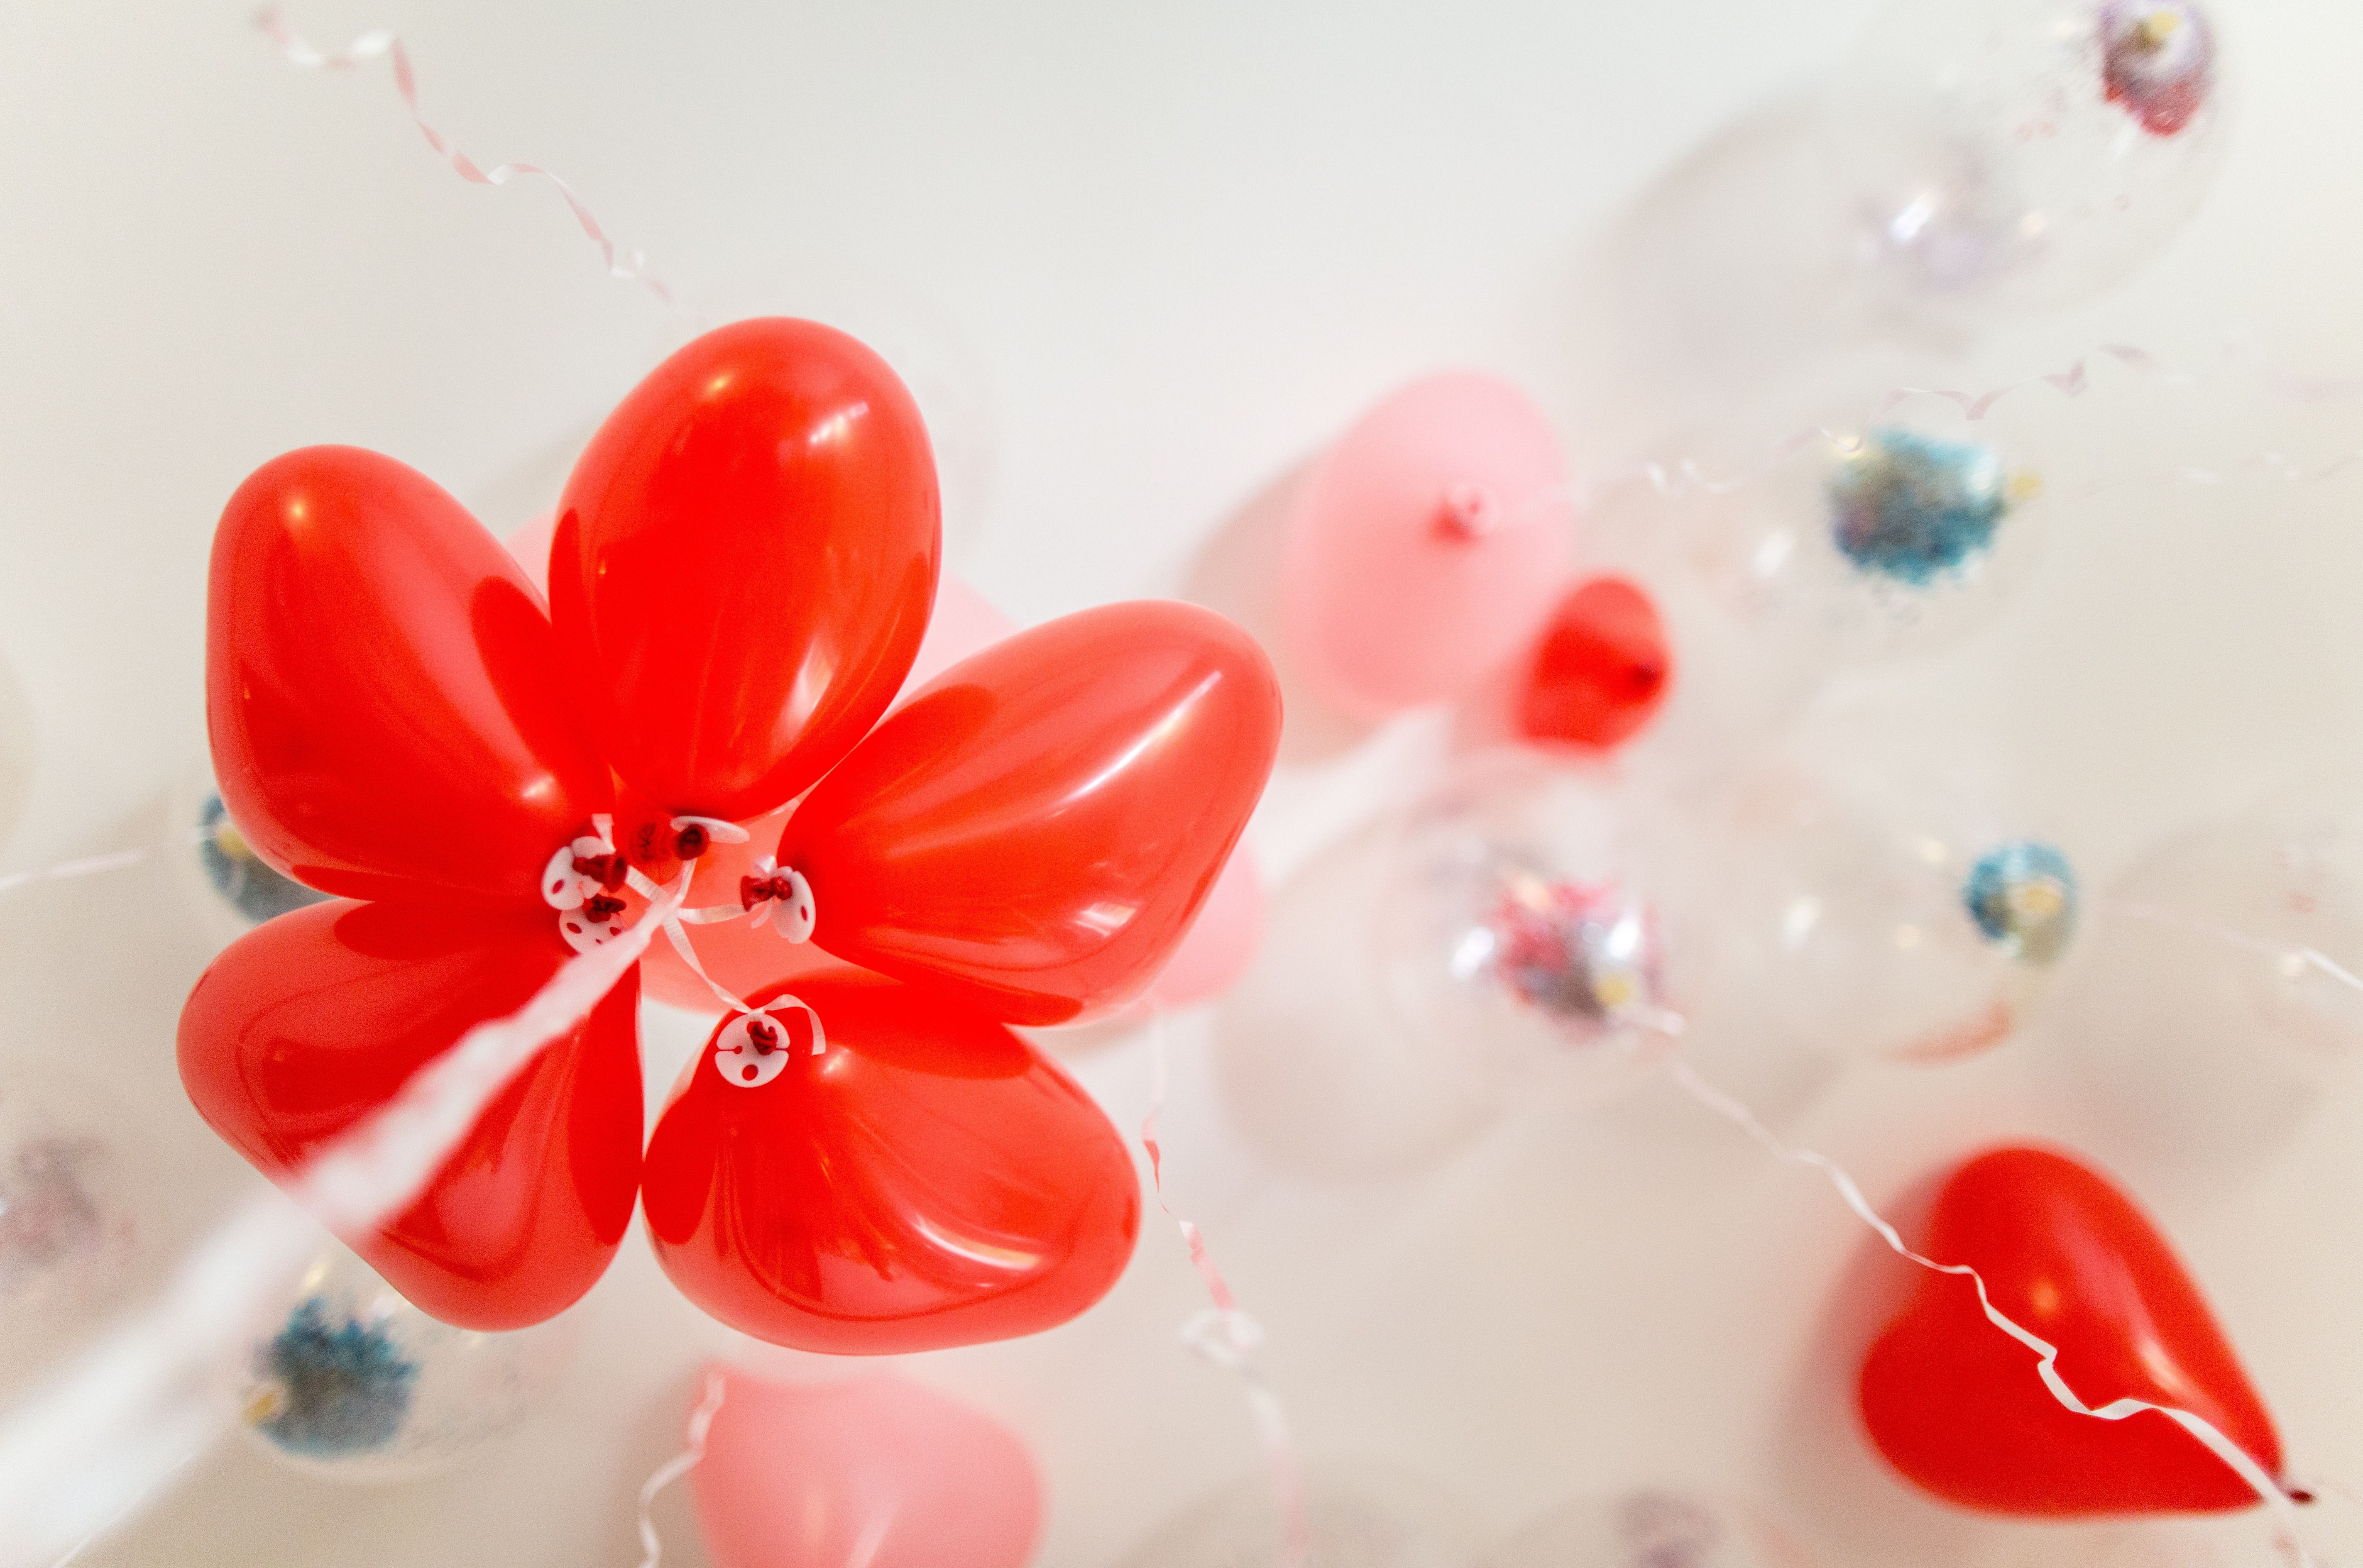
plant, flower, petal, balloon, celebration, heart, decoration, red, color, pink, toy, lip, human body, balloons, organ, sweetness, helium, macro photography, valentine's day, floating balloons